Ciurcopterus

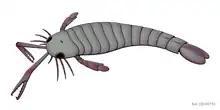
Restoration of "Erettopterus bilobus", another basal pterygotid related to "Ciurcopterus"

"Ciurcopterus" has been noted as possessing a mix of features from both more primitive pterygotioids such as "Slimonia" and more derived members of the group firmly within the Pterygotidae. For instance, its appendages share striking similarities with those of "Slimonia" but its carapace and more importantly its undivided genital appendage (a characteristic of pterygotid eurypterids) places it within the Pterygotidae. "C. ventricosus", also referred to as the "Kokomo pterygotid" after the site of its discovery, does possess some smaller differences compared to the rest of the Pterygotidae, such as keels running down the dorsal side of the pretelson. The enlarged chelicerae and claws present in all other pterygotids are unknown in "Ciurcopterus" since they have as of yet not been preserved in fossils, though this does not rule out that it had them. The combination of features in "Ciurcopterus" demonstrates that all the diagnostic characteristics of the Pterygotidae did not appear at the same time, suggesting that the evolution of these features was gradual.